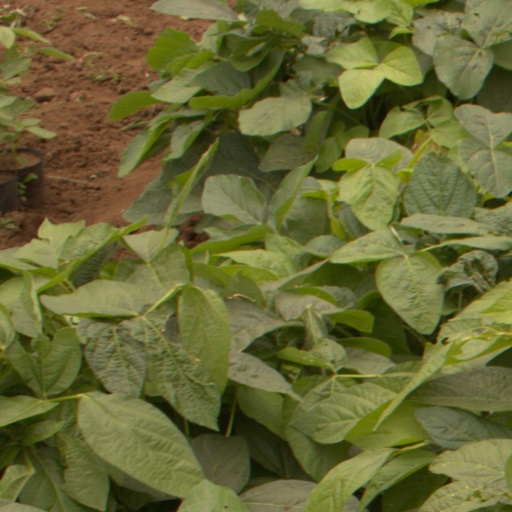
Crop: soybean